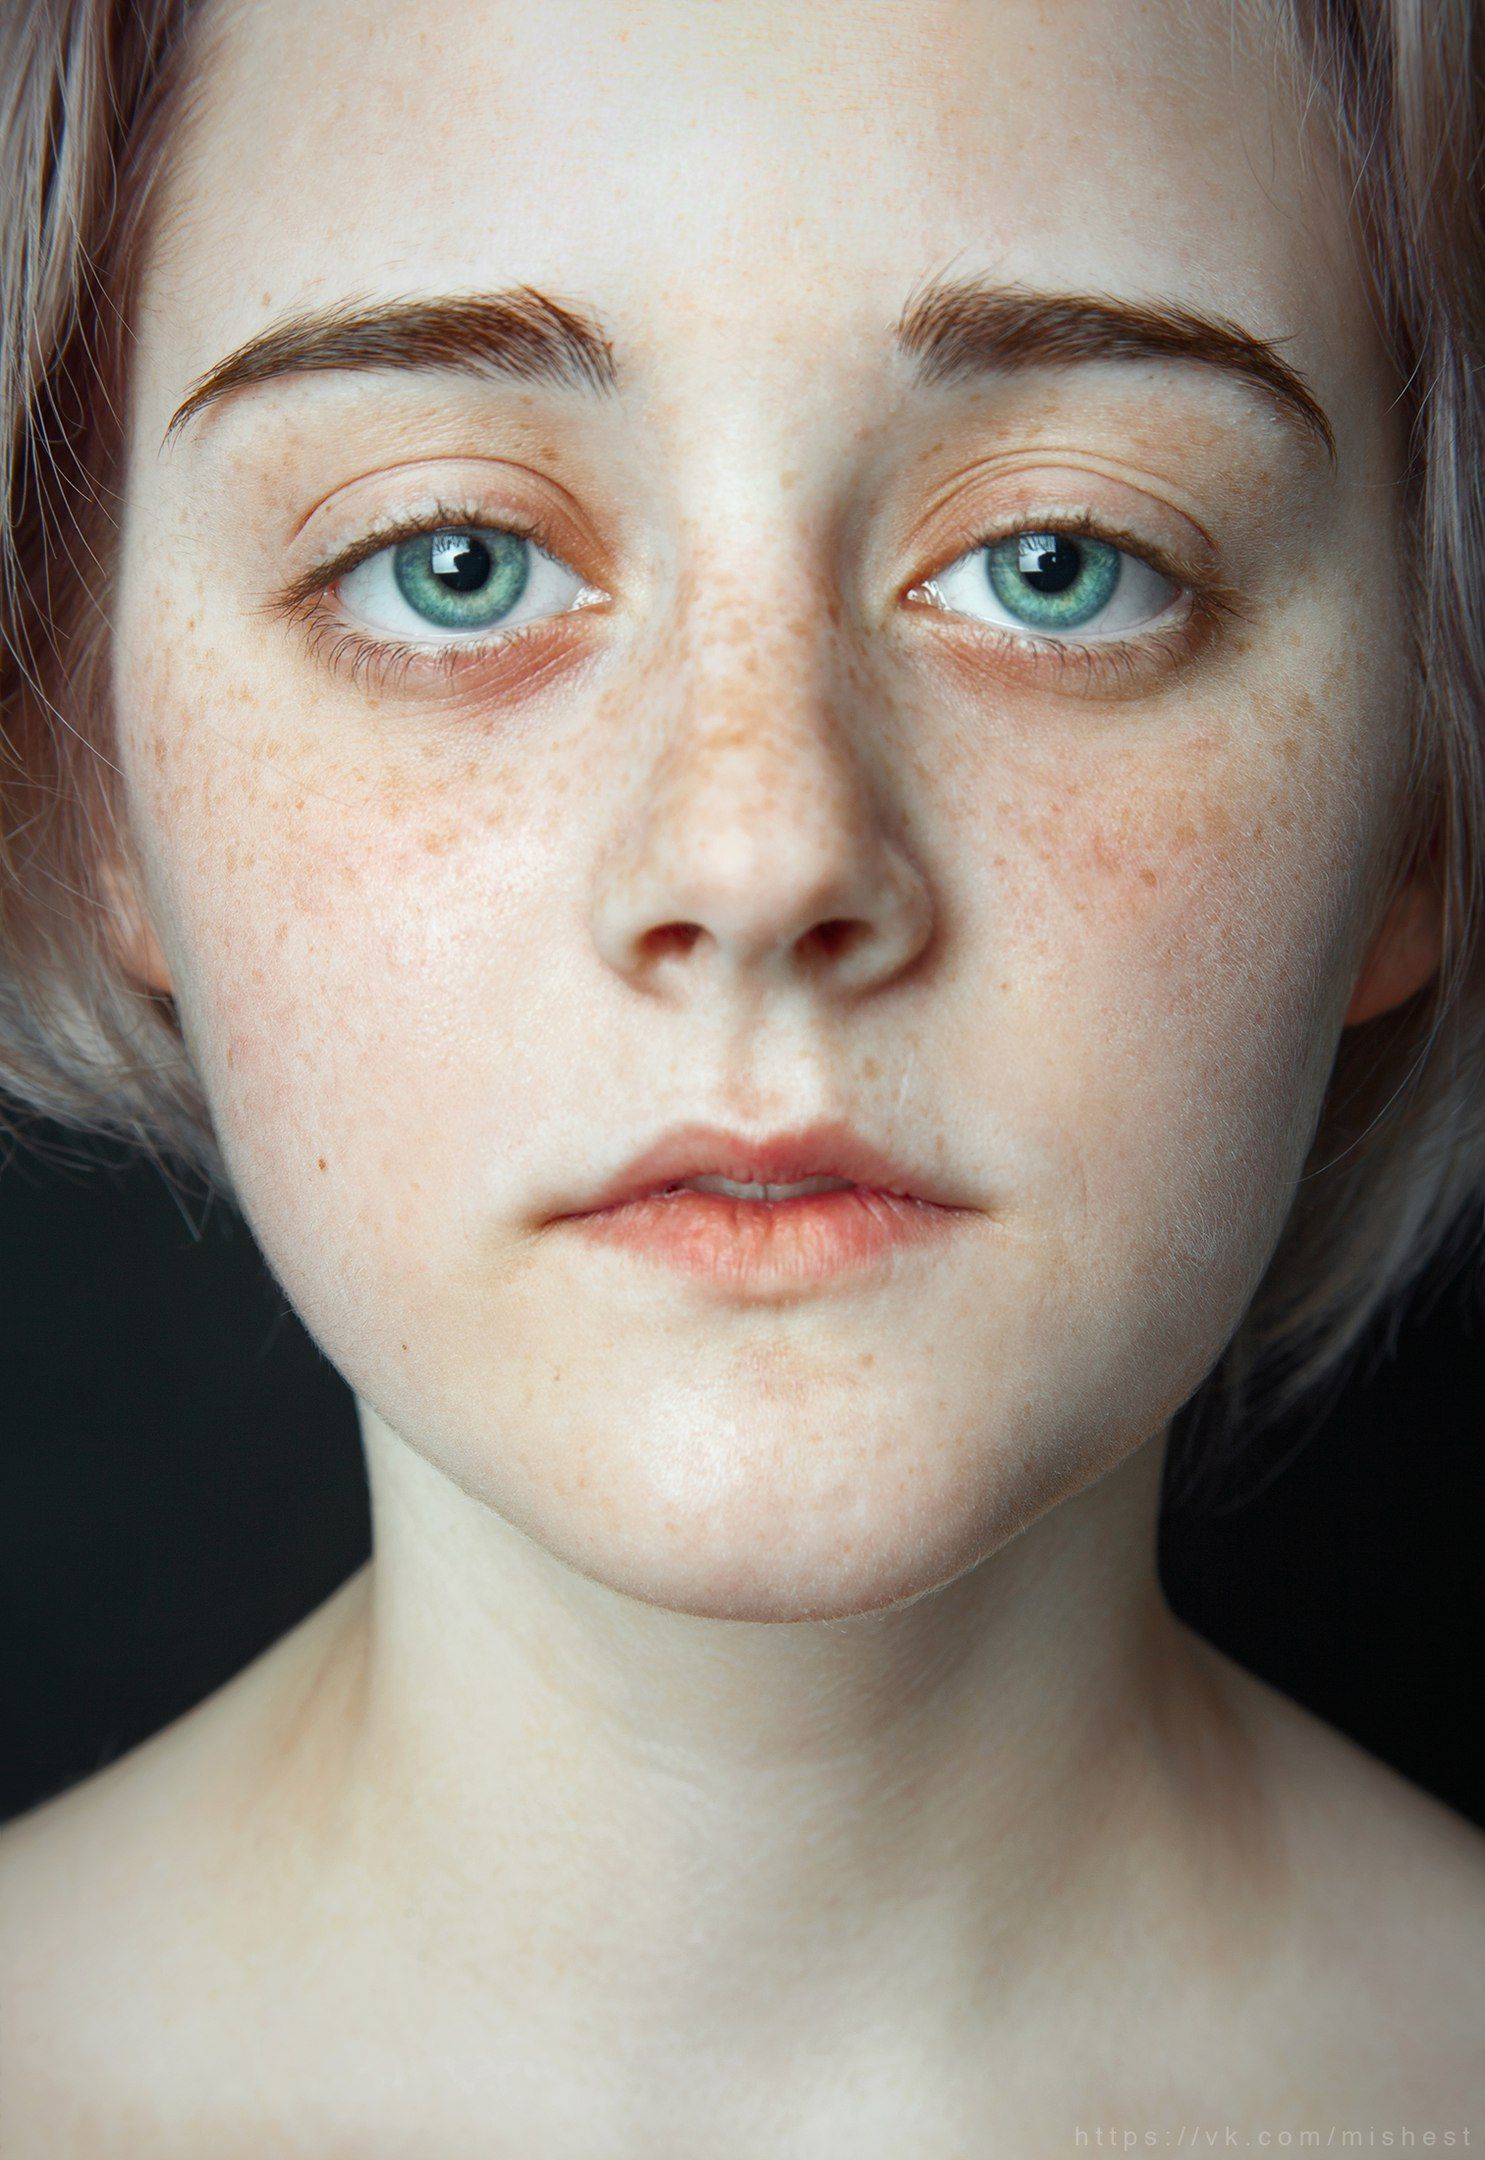
Gender: women